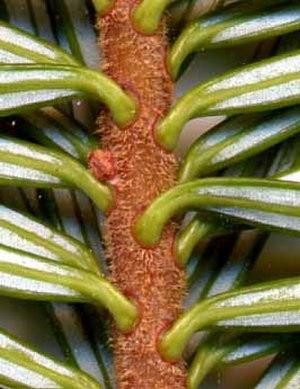
Le Sapin gracieux est une espèce d'arbres de la famille des Pinacées, originaire de la côte ouest de l'Amérique du Nord.